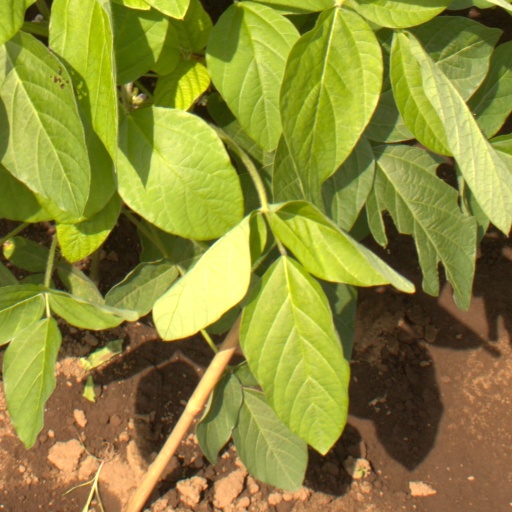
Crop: soybean